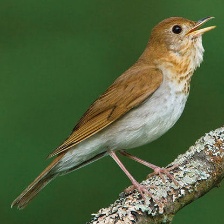
Species: VEERY
Scientific name: CATHARUS FUSCESCENS